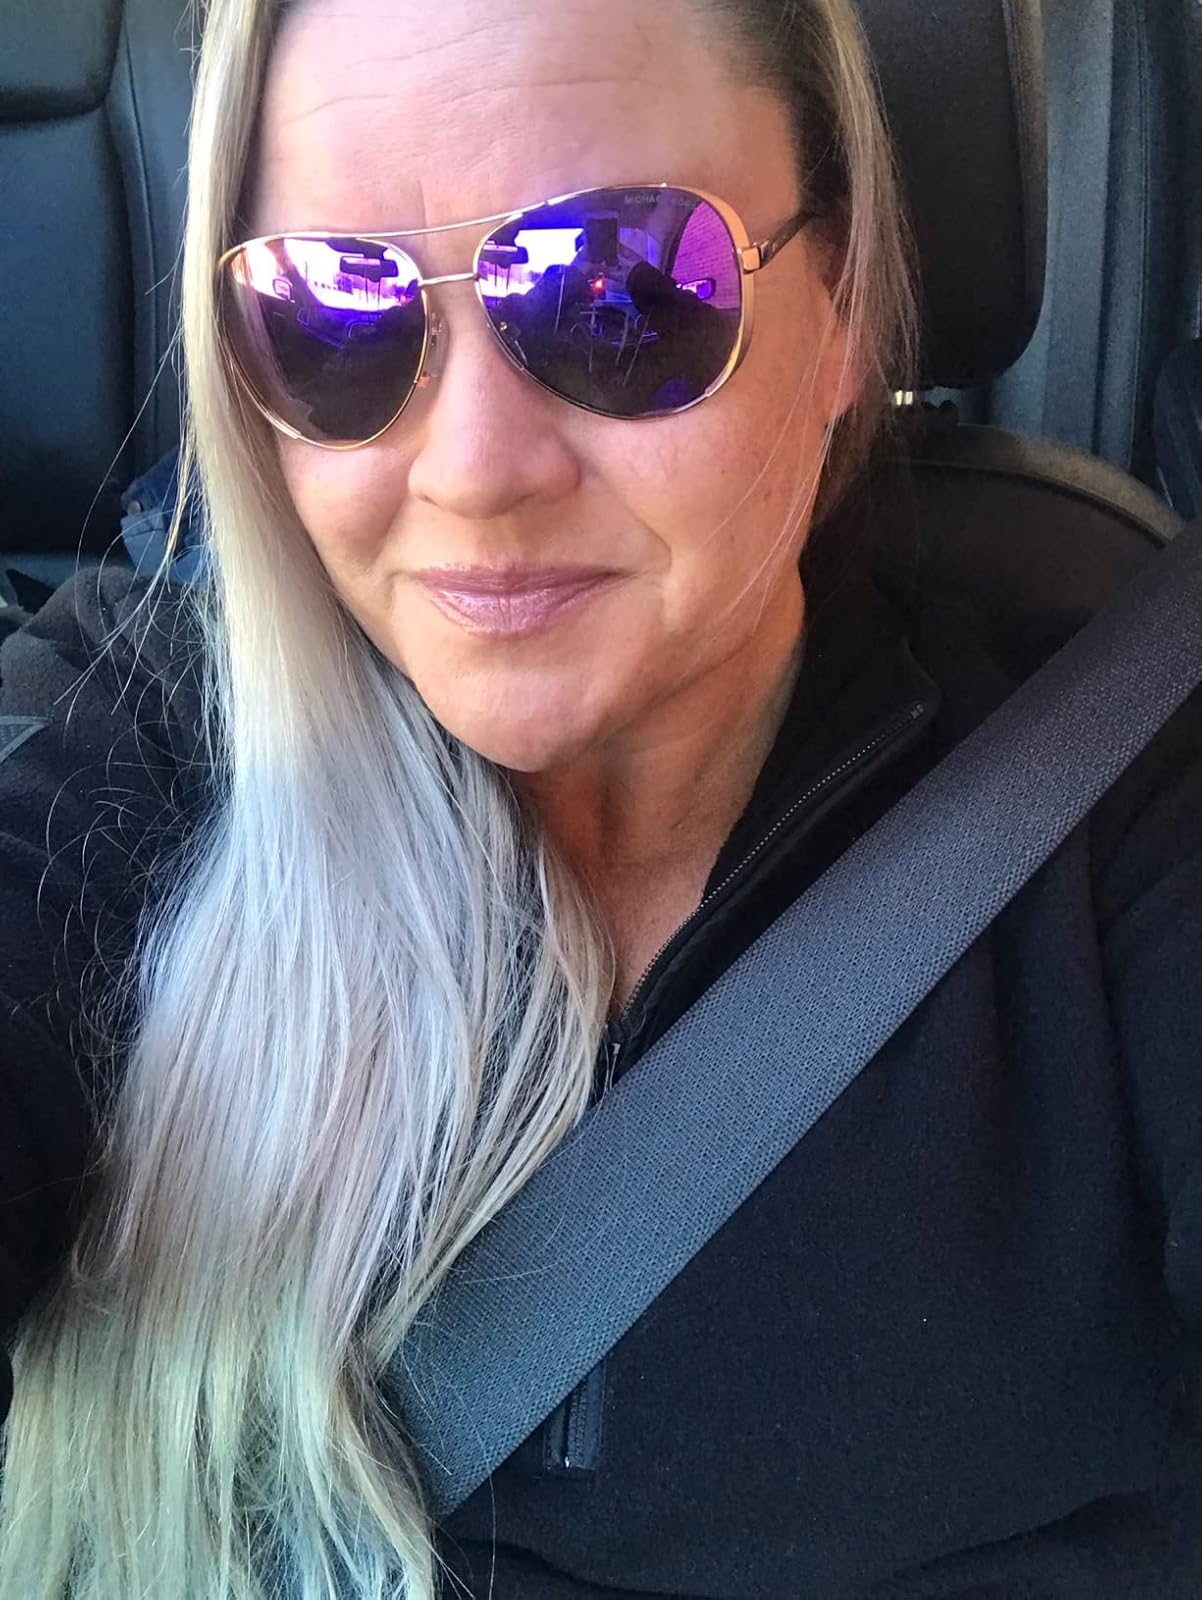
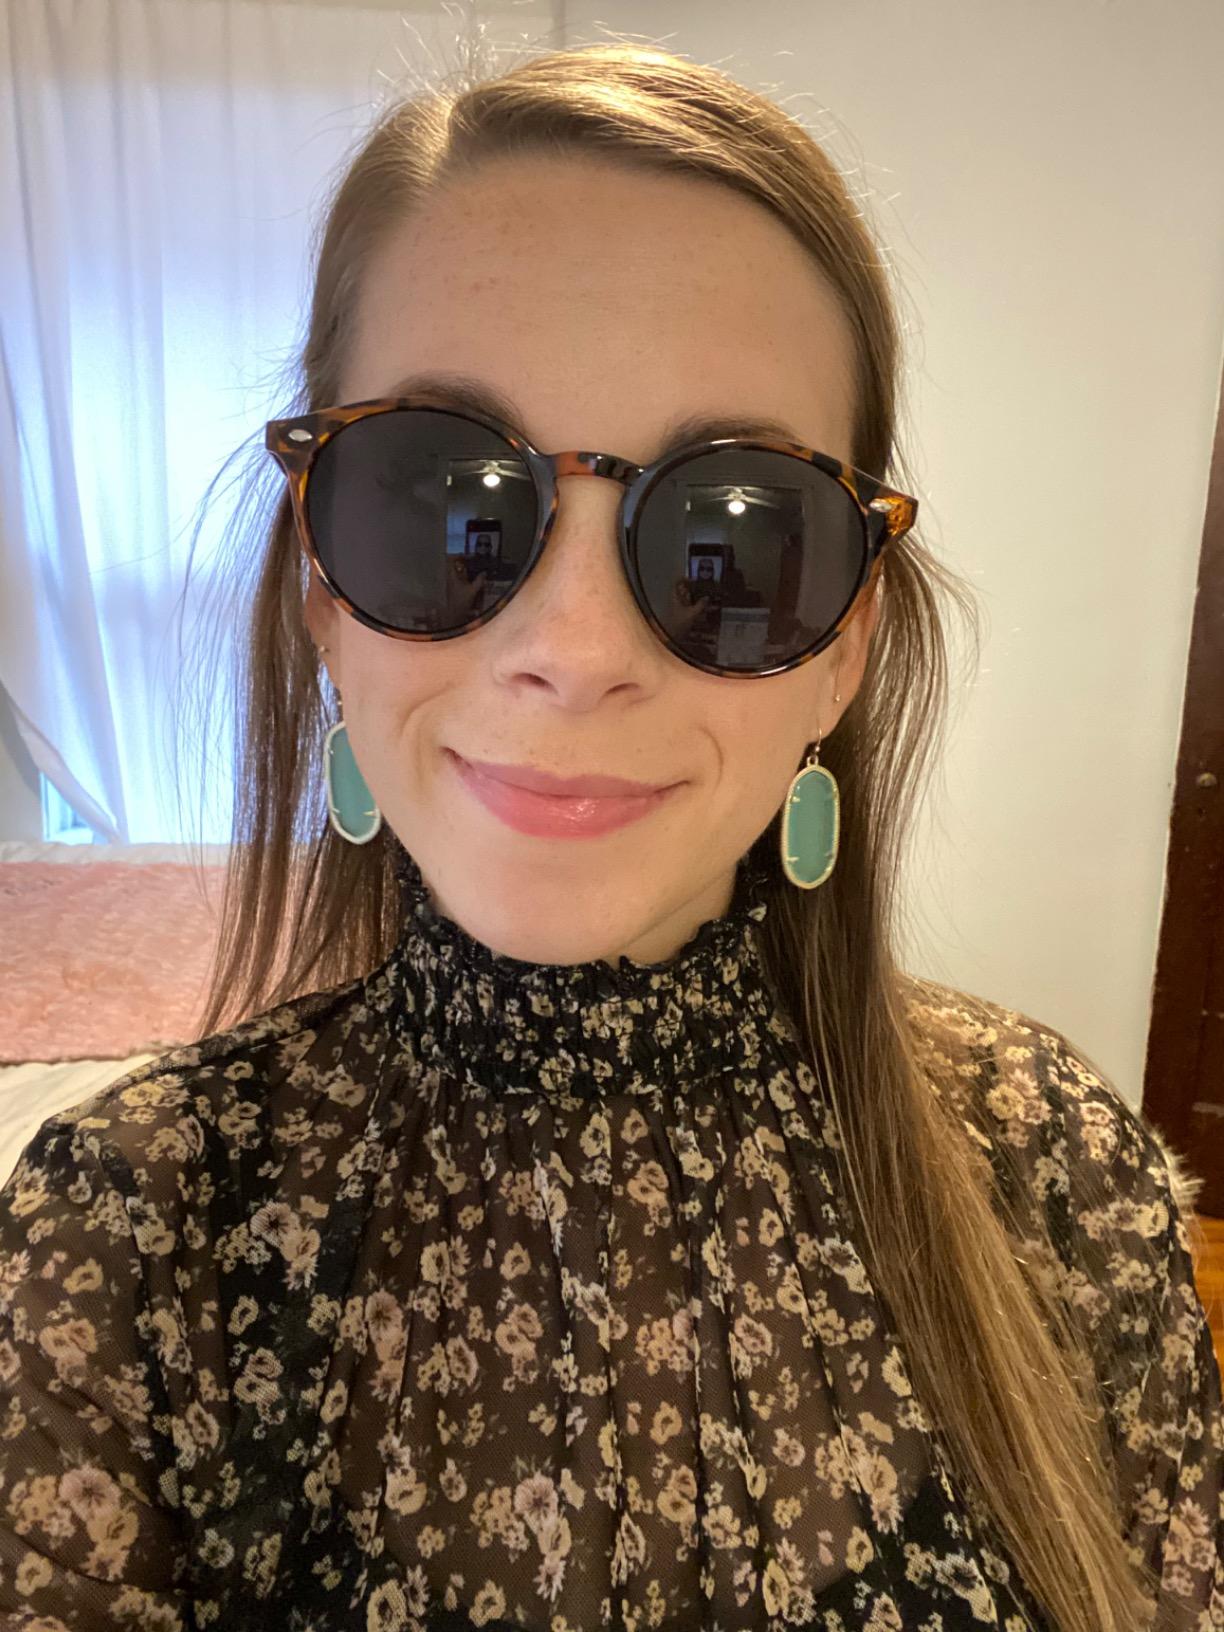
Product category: accessories_sunglasses
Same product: no